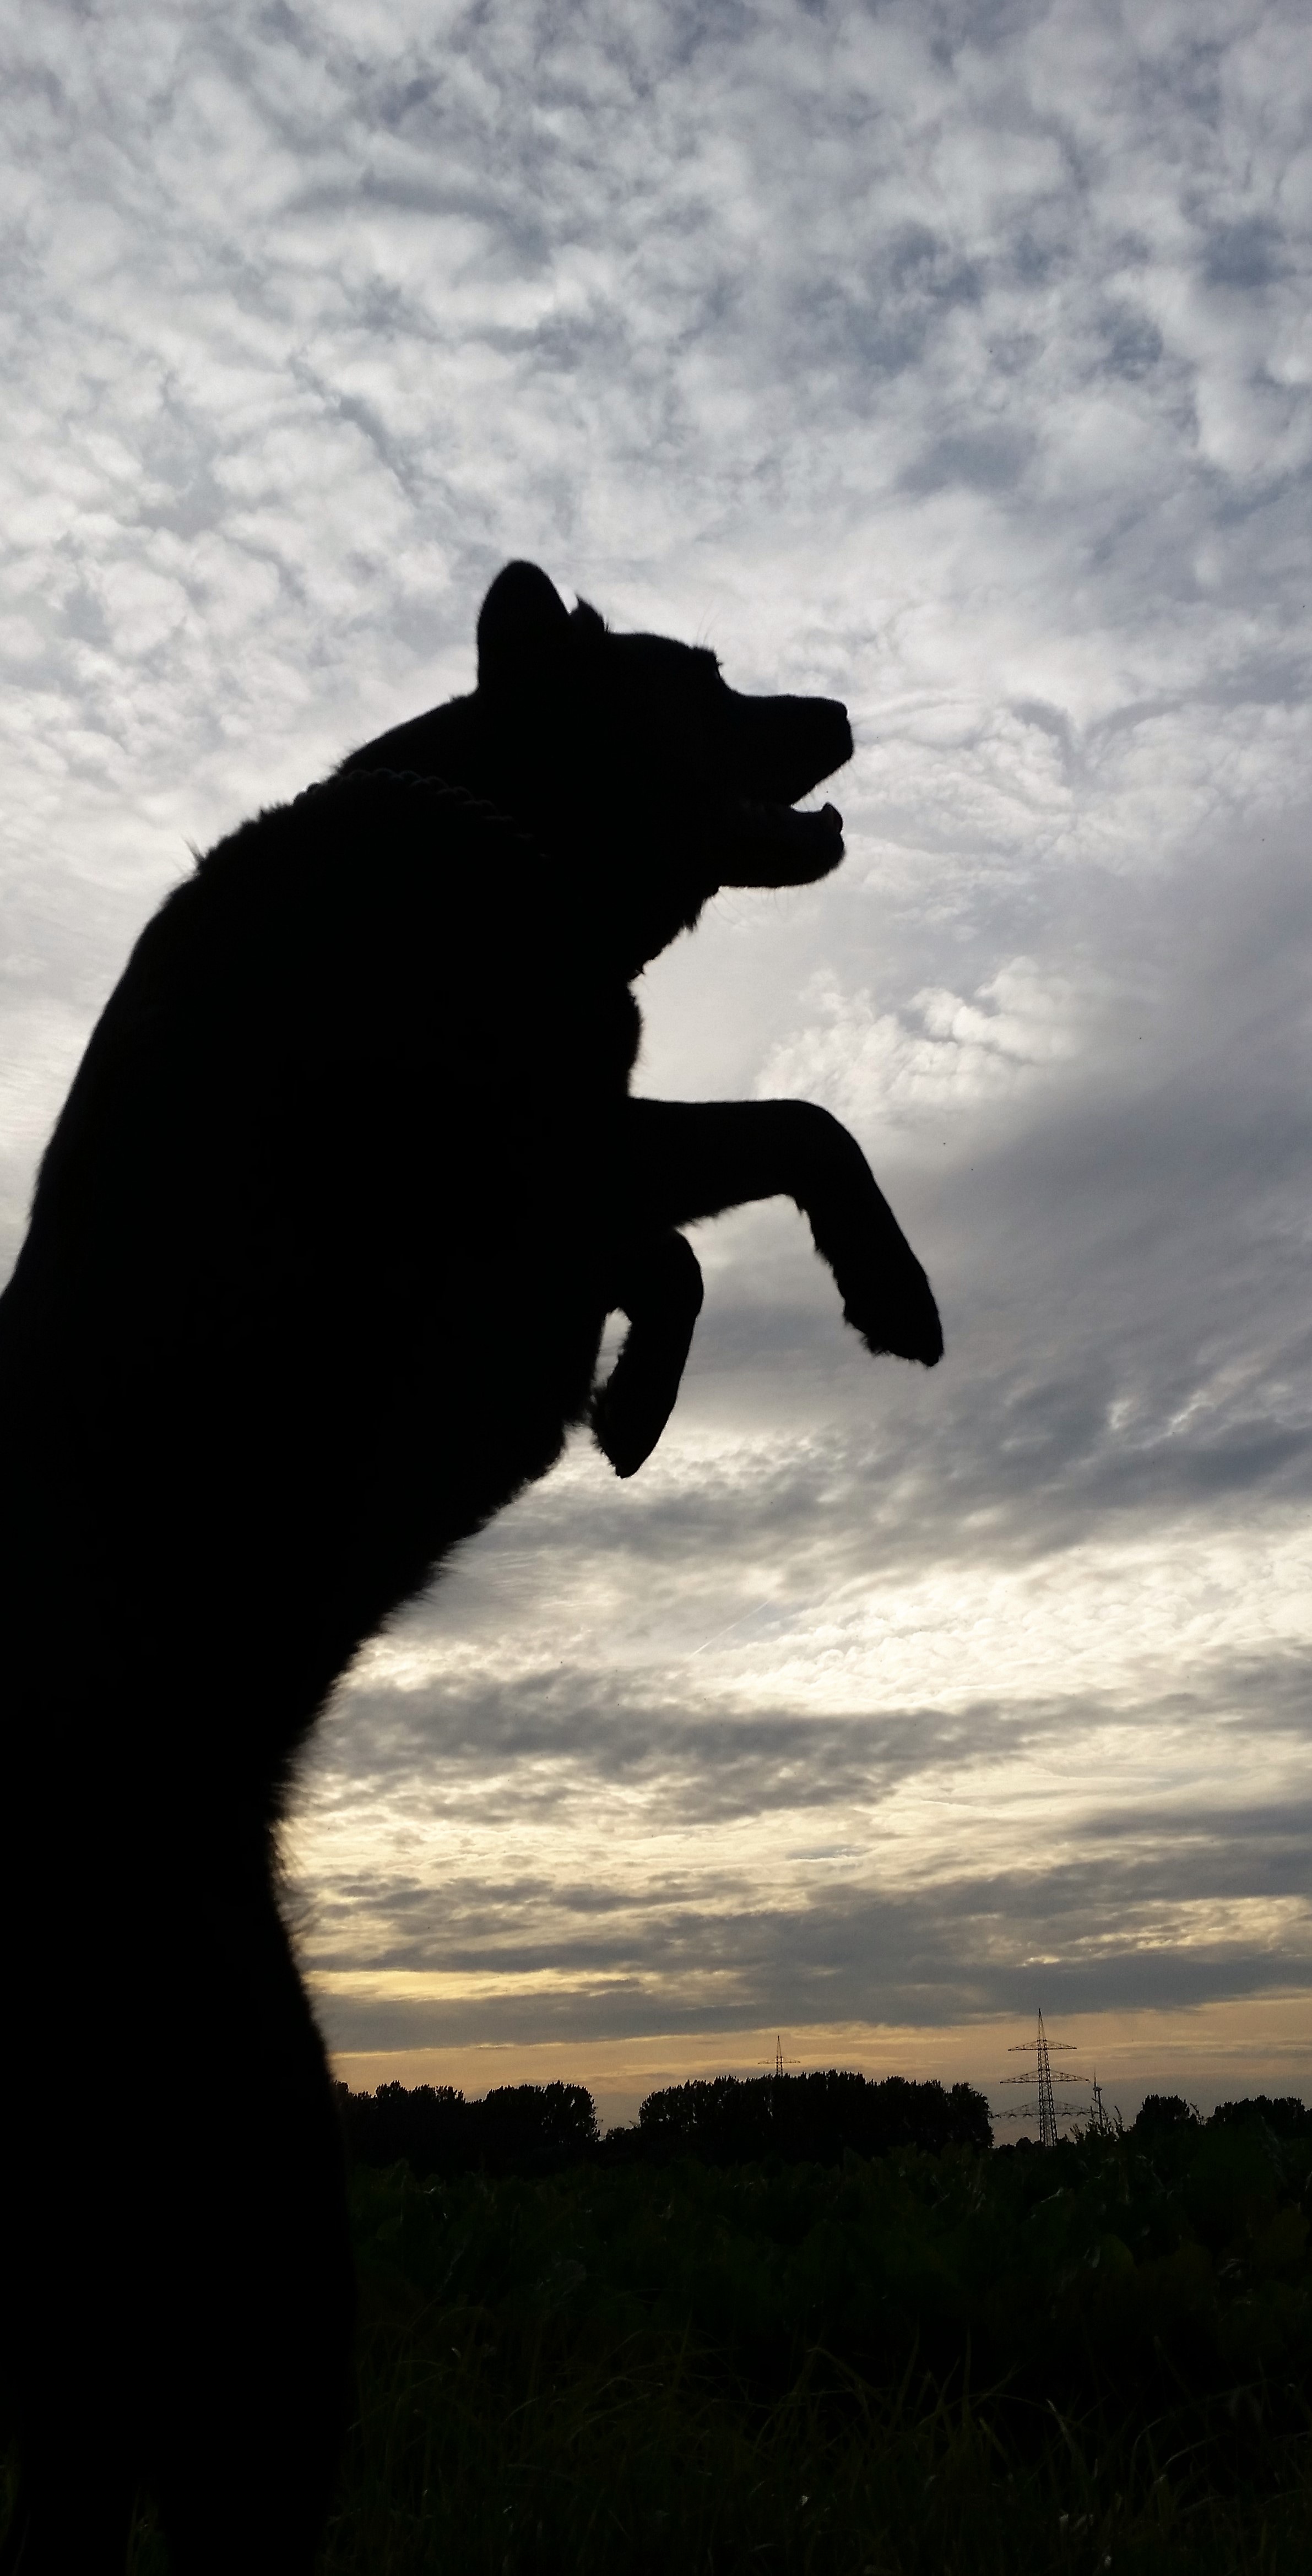
hand, nature, silhouette, cloud, sky, sunset, morning, dog, animal, jump, dark, wild, pet, shadow, darkness, black, monster, tooth, wildlife photography, abendstimmung, dangerous, agrressiv, atmosphere of earth